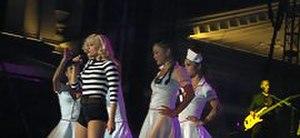
Gwen Renée Stefani, née le 3 octobre 1969 à Fullerton, en Californie, est une chanteuse, auteur-compositrice-interprète et styliste américaine. Elle est principalement connue pour être membre du groupe No Doubt depuis 1994 en tant que chanteuse du groupe dont le premier album No Doubt est sorti en 1992, suivi de The Beacon Street Collection et Tragic Kingdom tous les deux sortis en 1995, puis le groupe est de retour en 2000 avec Return of Saturn suivi en 2001 de Rock Steady, qui comprend la chanson Hey Baby. En 2004, Stefani lance sa carrière solo avec son premier album Love. Angel. Music. Baby., suivi en 2006 par l'album The Sweet Escape. En 2008, Stefani réintègre le groupe No Doubt qui se reforme. En 2016, dix ans après son dernier album solo, Stefani sort This Is What the Truth Feels Like. Elle sort en octobre 2017 un album de chansons de Noël intitulé You Make It Feel Like Christmas.